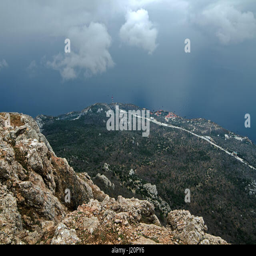
mountains with dried grass and thorny bushes